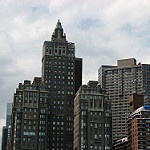
Label: buildings